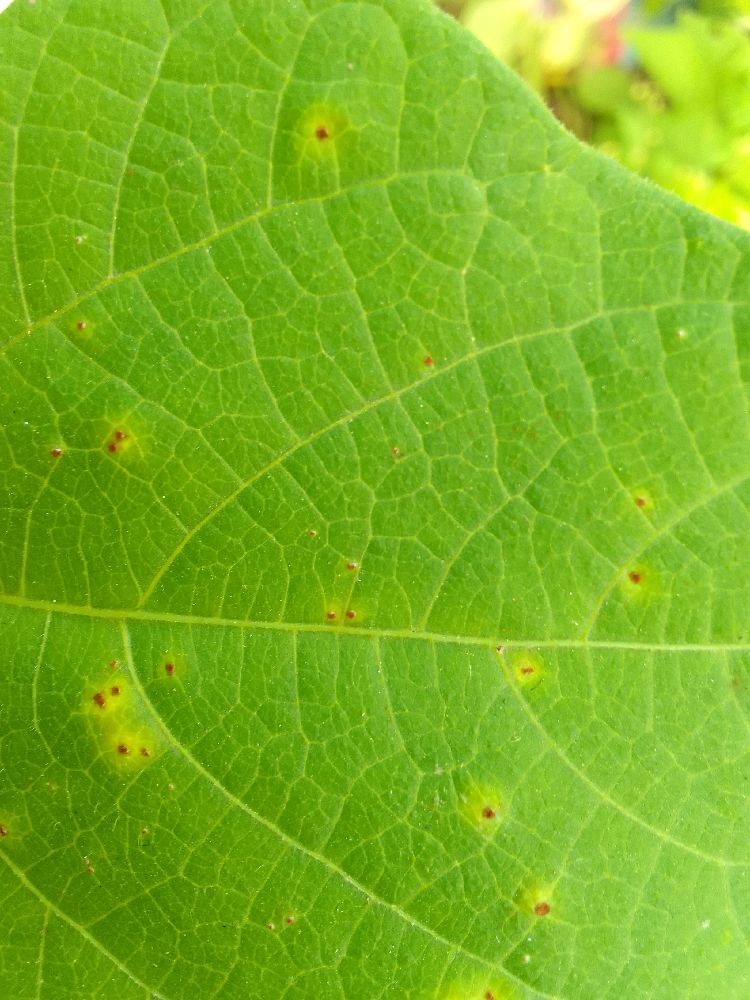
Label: rust